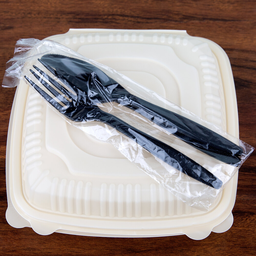
Label: plastic